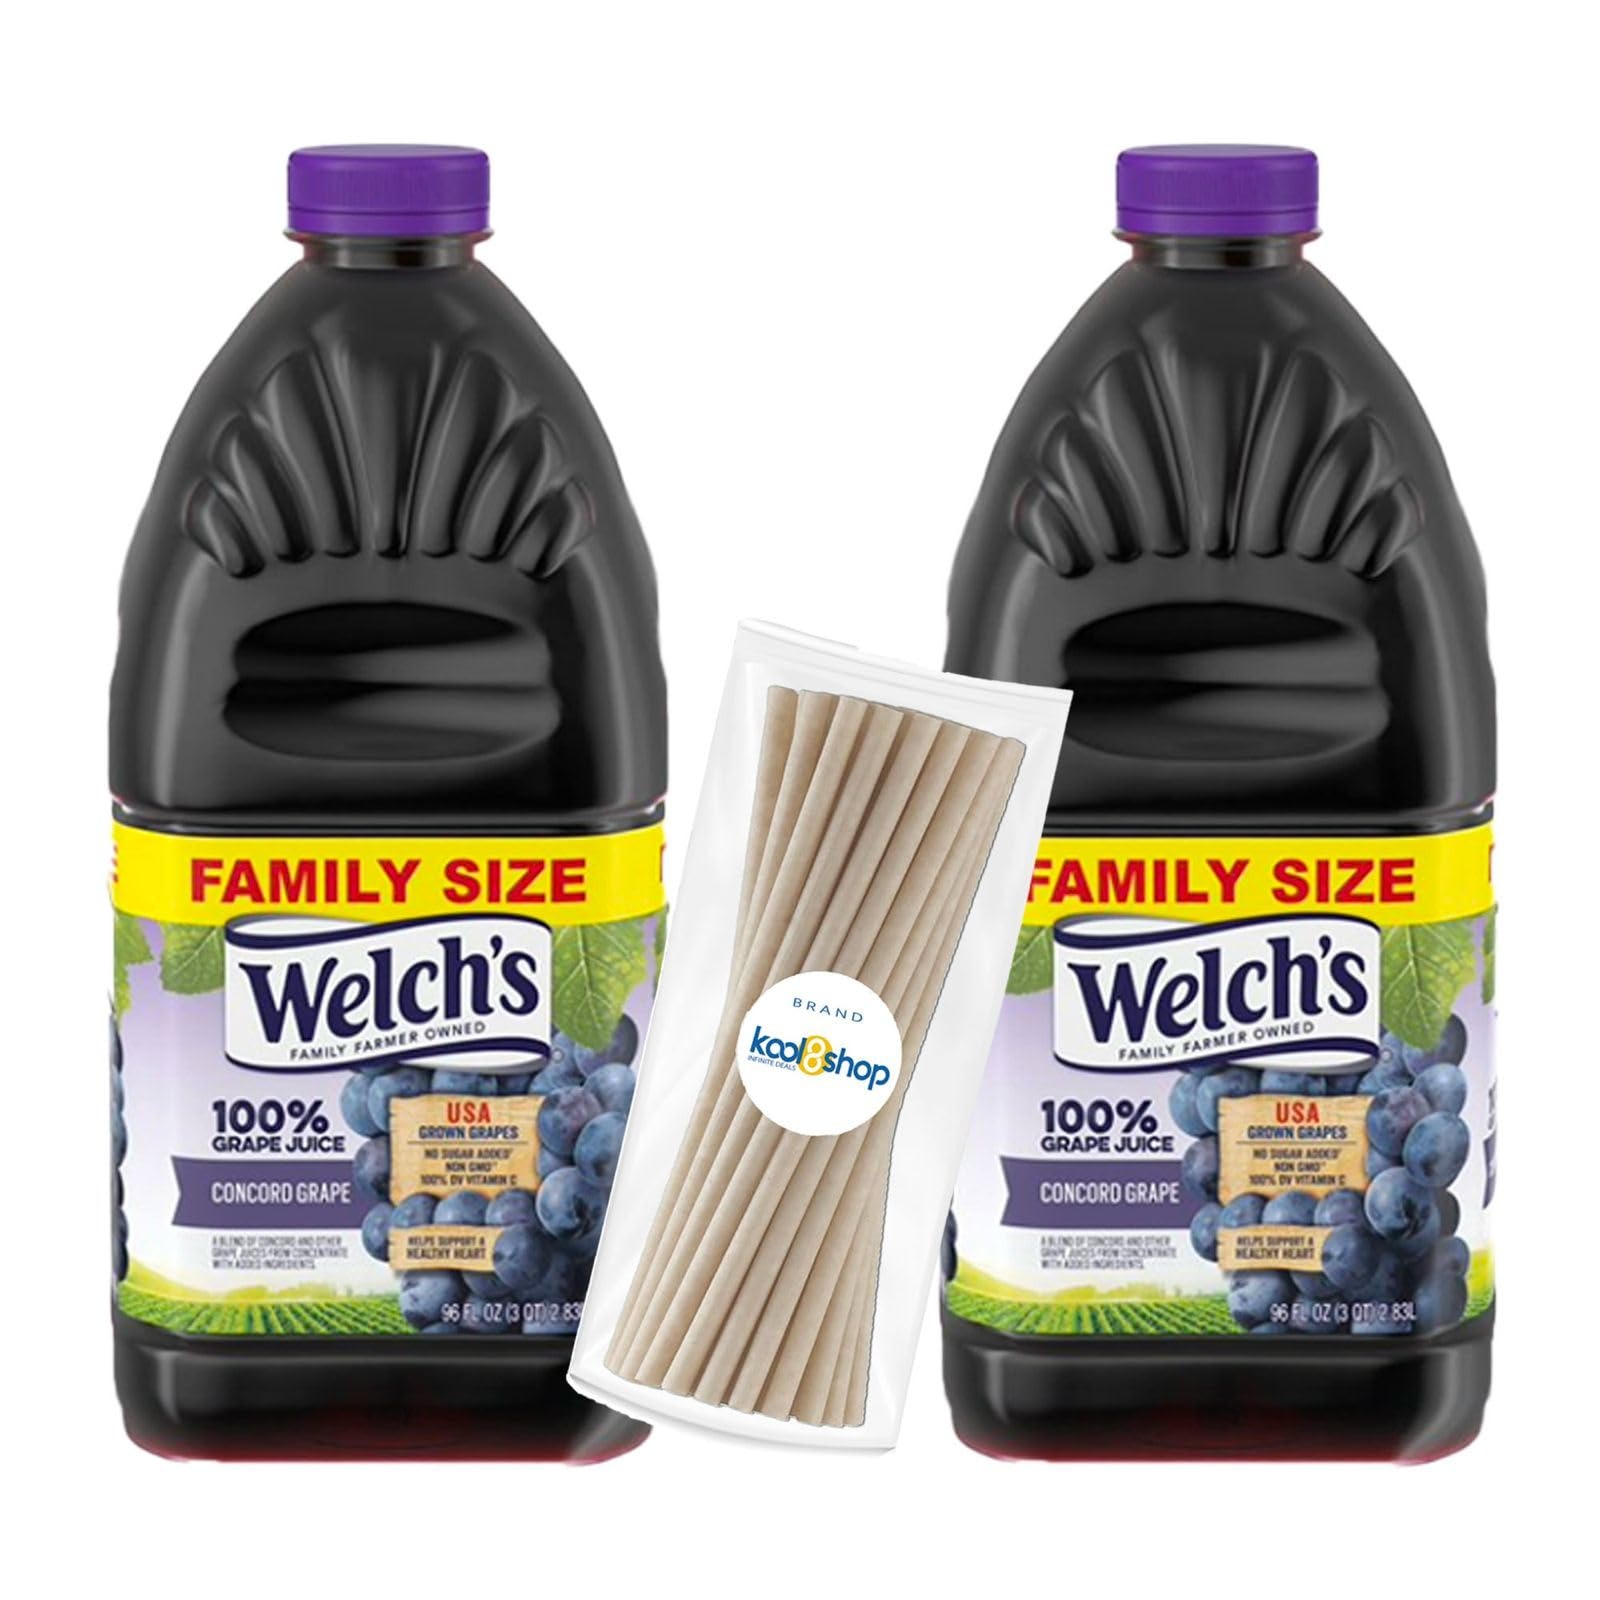
Item Name: Welch's Juice Drink 96 fl oz Plastic Bottle 2 Pack + 15 Sugarcane Disposable Straws by Kool8shop Infinite Deals
Bullet Point 1: Includes: (2) 96 fl oz bottles of Welch’s Juice Drink + (15) single Wrapped Sugarcane food-grade Biodegradable straws, manufactured by KOOL8SHOP Infinite Deals, offering a sustainable and convenient way to enjoy your beverages.
Bullet Point 2: Delicious Flavor: Enjoy a refreshing Welch's blend of real fruit flavors, perfectly balanced for a naturally sweet and satisfying taste.
Bullet Point 3: Perfect for Any Occasion: Ideal for picnics, parties, or simply keeping your fridge stocked with a refreshing beverage everyone can enjoy.
Bullet Point 4: No Additives: Free from artificial flavors, colors, or preservatives, offering a pure and wholesome juice experience.
Bullet Point 5: MADE WITH REAL FRUIT JUICE: 100% Daily Value of Vitamin C in every glass
Product Description: Welch's Juice Drink 96 fl oz Plastic Bottle 2-Pack + 15 Sugarcane Disposable Straws by KOOL8SHOP Infinite Deals Enjoy the refreshing taste of Welch’s Juice Drink with this convenient 2-pack of 96 fl oz plastic bottles, perfect for family gatherings, meals, or on-the-go hydration. Welch’s, a trusted name in fruit beverages, delivers bold and delicious flavors made from quality ingredients. This bundle also includes 15 sugarcane food-grade disposable straws, manufactured by KOOL8SHOP Infinite Deals, offering an eco-friendly alternative for enjoying your favorite drinks. These biodegradable straws are sturdy, sustainable, and designed for convenience, making them a great addition to your beverage experience. Stay refreshed and sip sustainably with this exclusive KOOL8SHOP Infinite Deals bundle!
Value: 192.0
Unit: Fl Oz

Price: 21.44